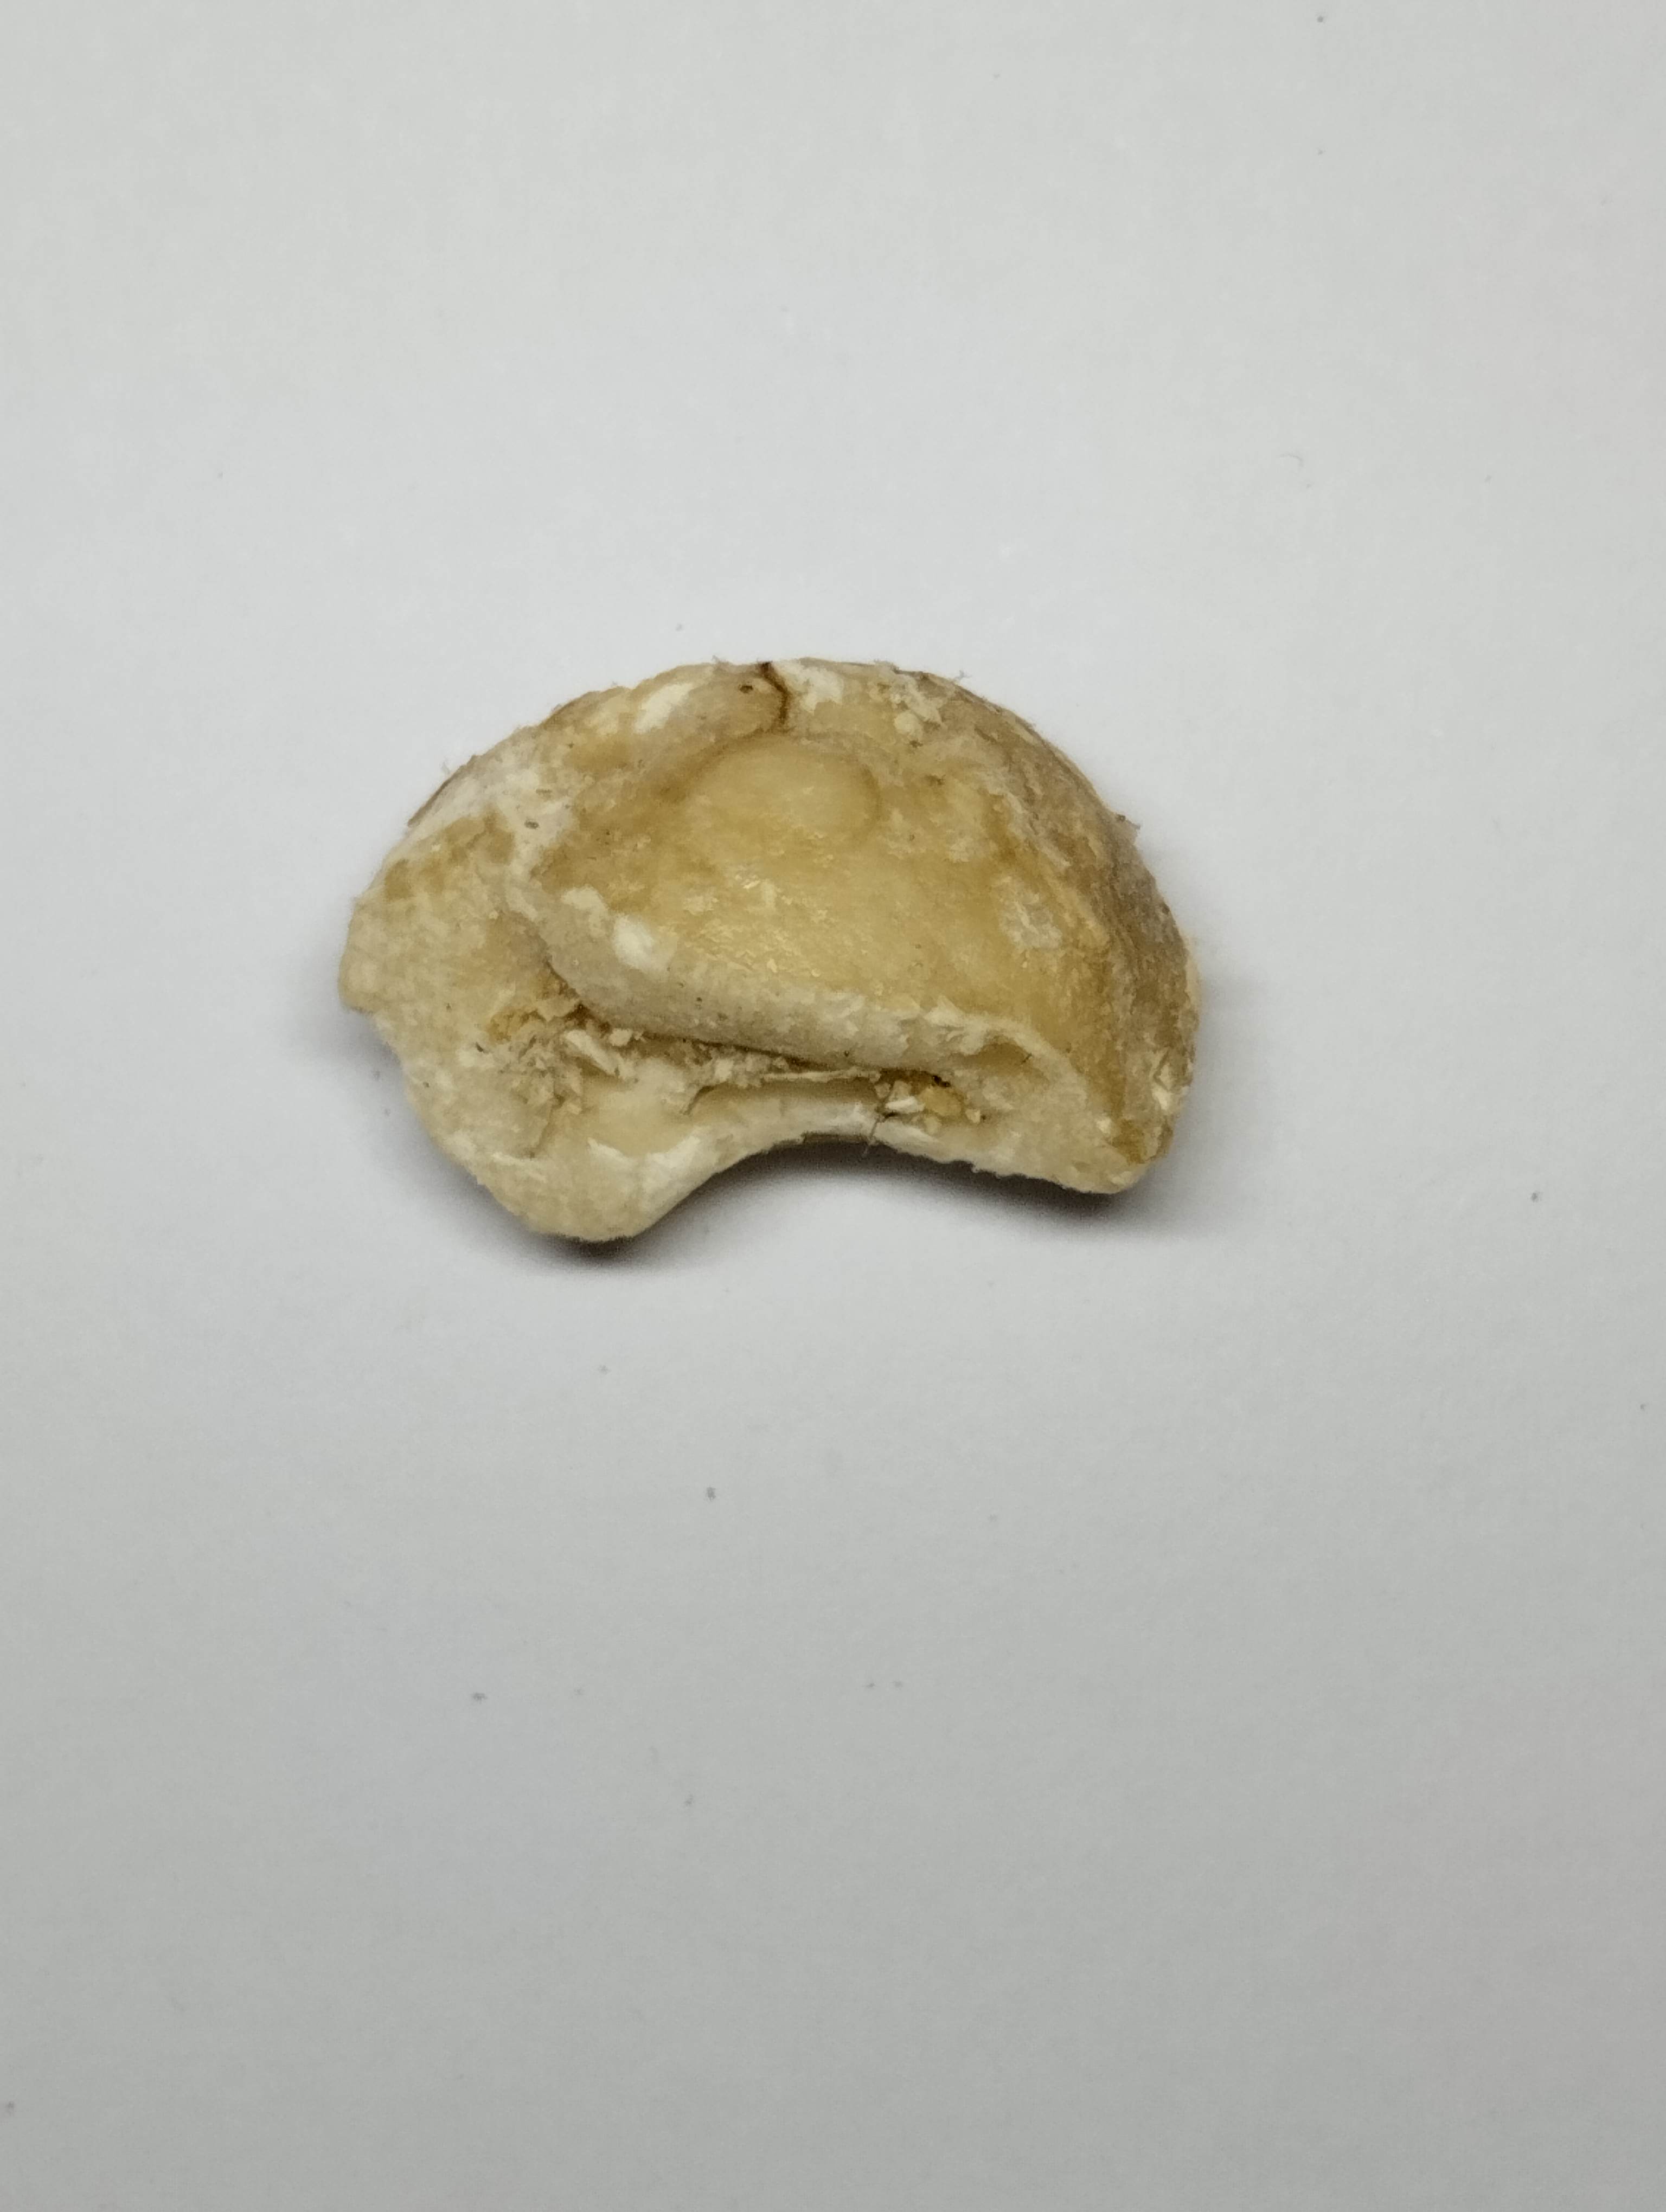
Label: rusak (damaged seed)